Charles E. Roberts

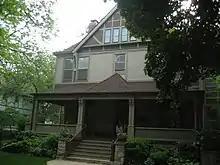
Charles E. Roberts house in Oak Park, Illinois. The interior redesign was done by Frank Lloyd Wright in 1896.

Charles E. Roberts (March 13, 1843 – March 1934) was an American engineer, inventor and an important early client and patron of Frank Lloyd Wright. In 1896, Wright remodeled Robert's house in Oak Park.